GenZe (company)

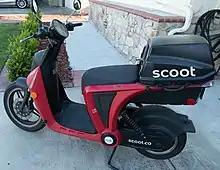

GenZe designed and manufactured electric bicycles and electric scooters intended for consumers and corporate fleets.